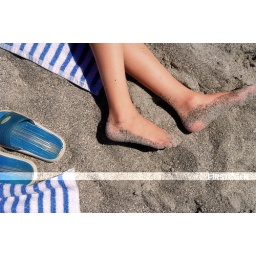
Feet in the sand on beach